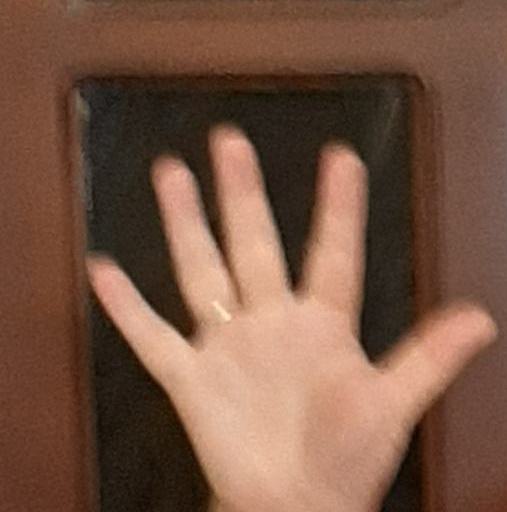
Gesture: palm